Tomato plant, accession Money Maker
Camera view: vertical (180 deg); turntable rotation: 240 degrees
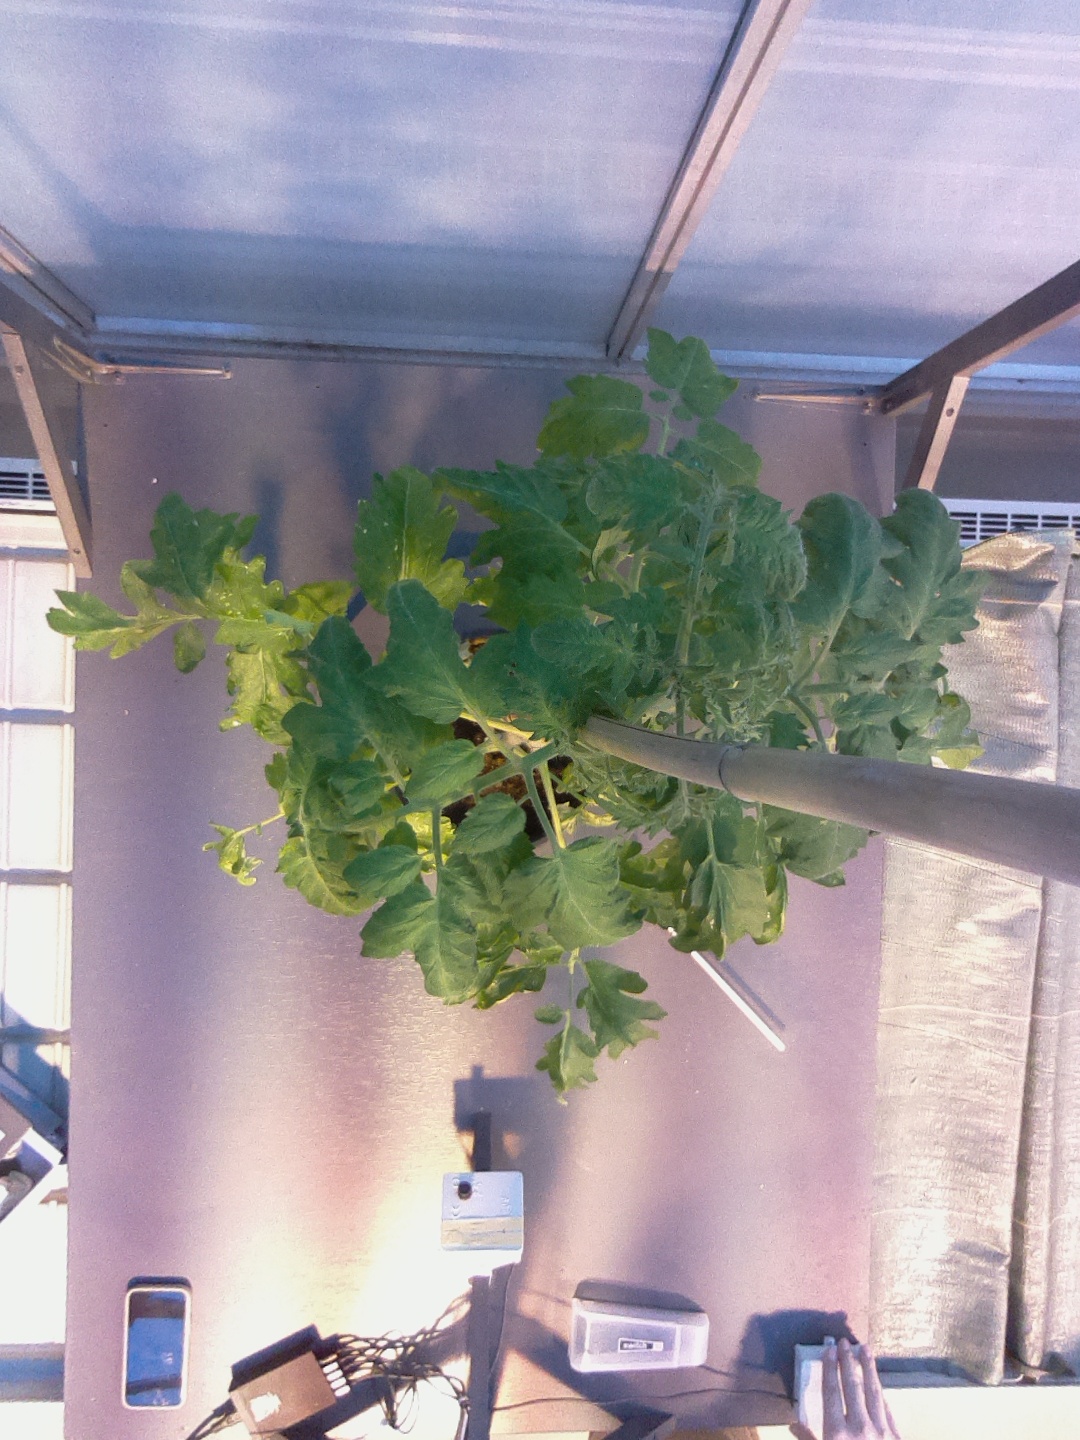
BBCH growth stage 64: 40%-50% of flowers open